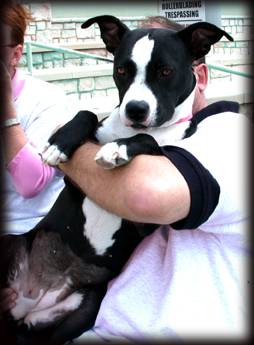
Label: dog